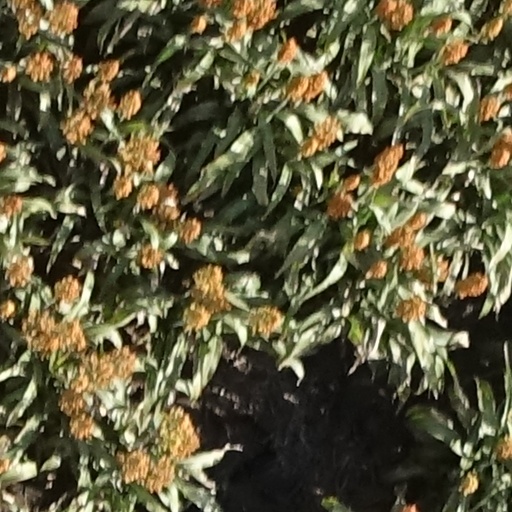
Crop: sorghum